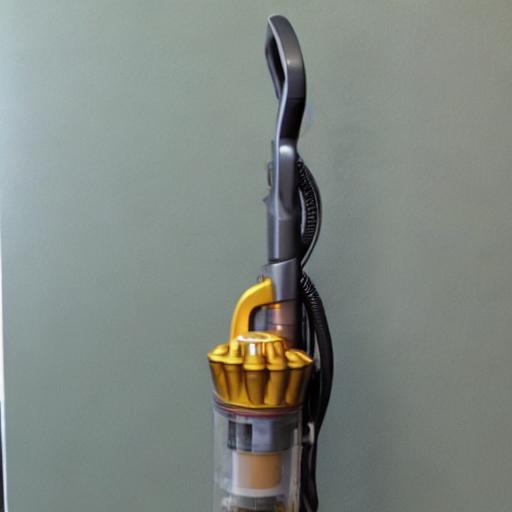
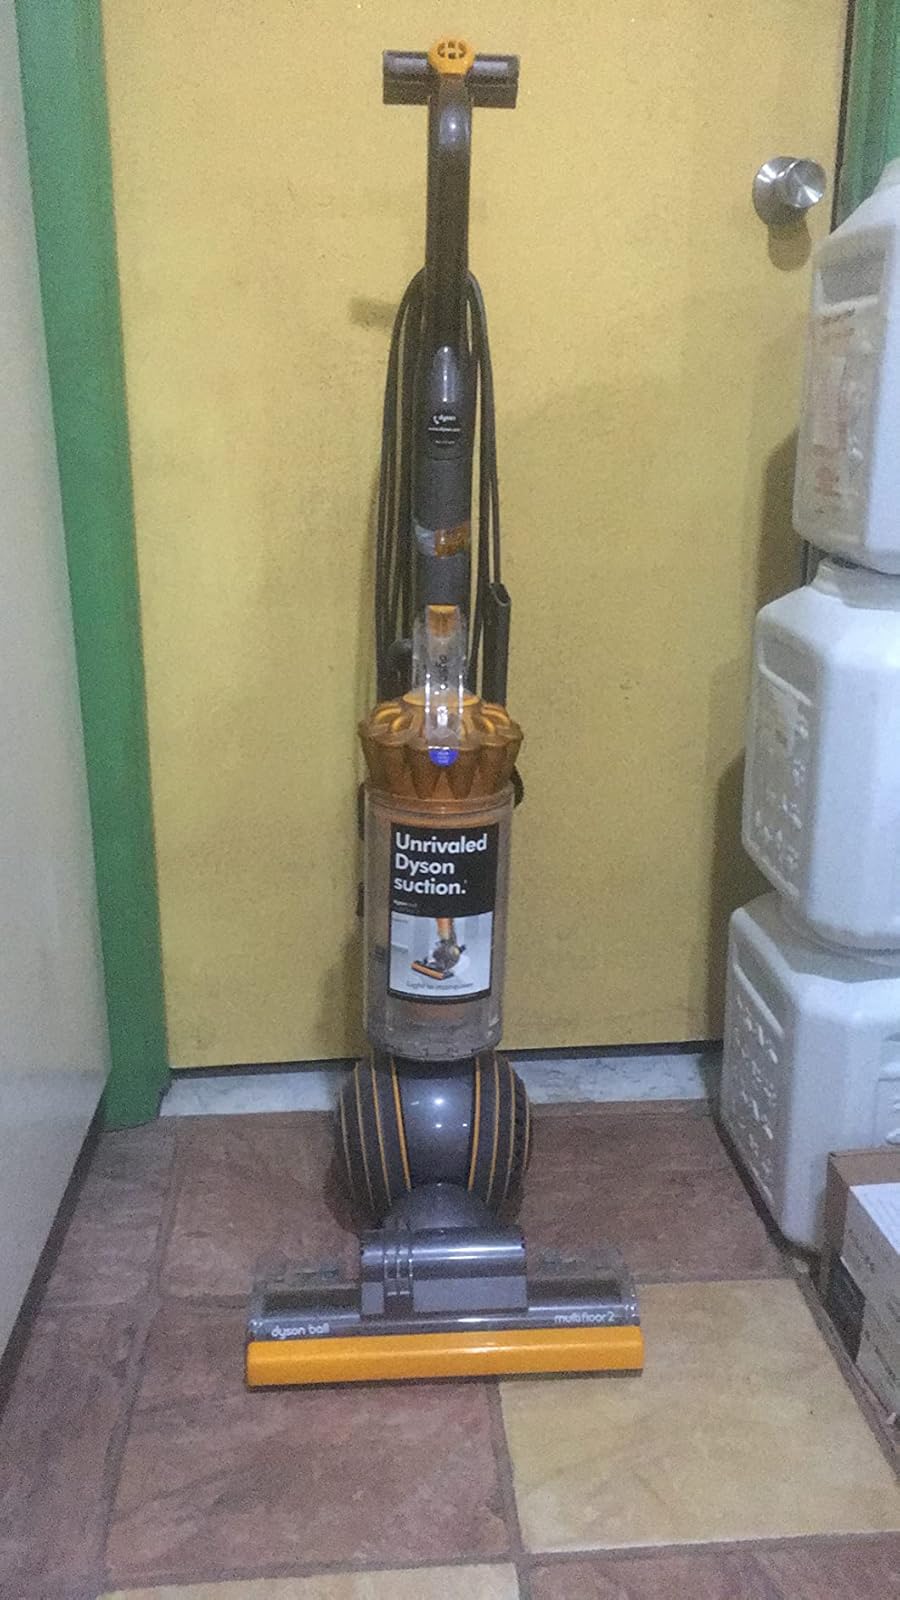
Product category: items_vacuum
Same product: no